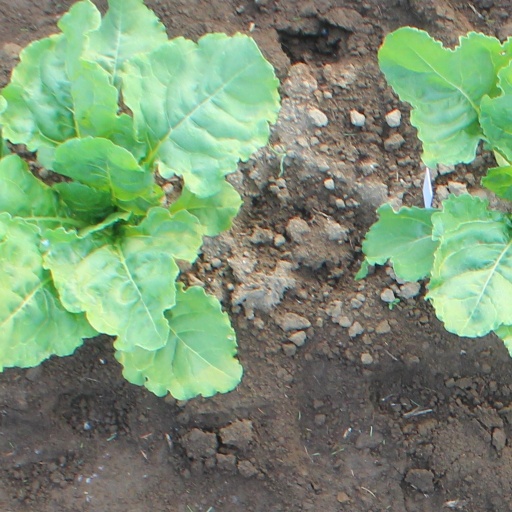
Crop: sugar beet